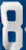
Number: 8